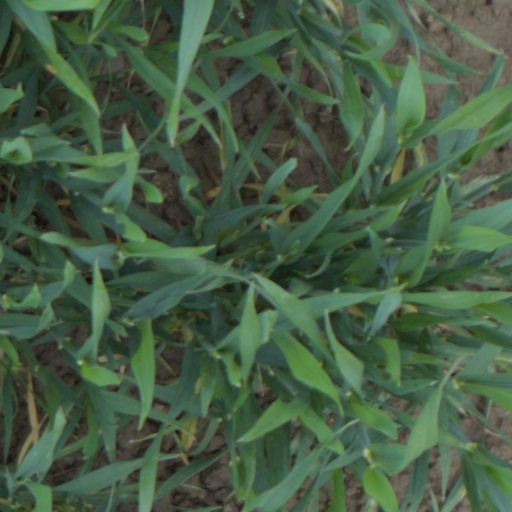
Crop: wheat